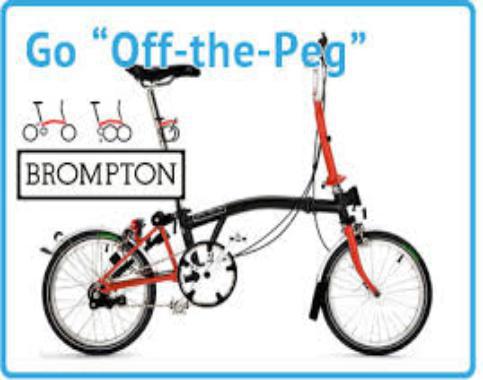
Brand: brompton bicycle
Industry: Transportation